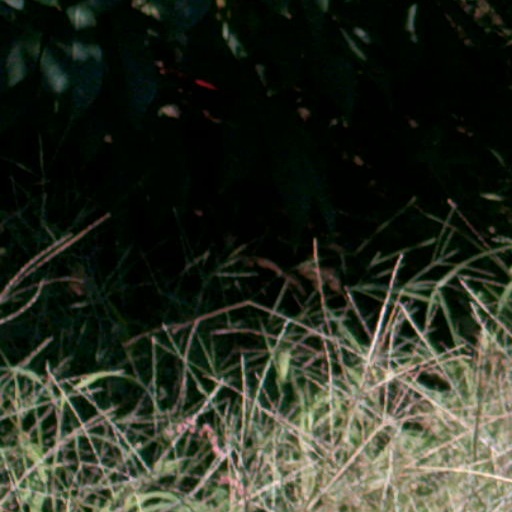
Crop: cassava